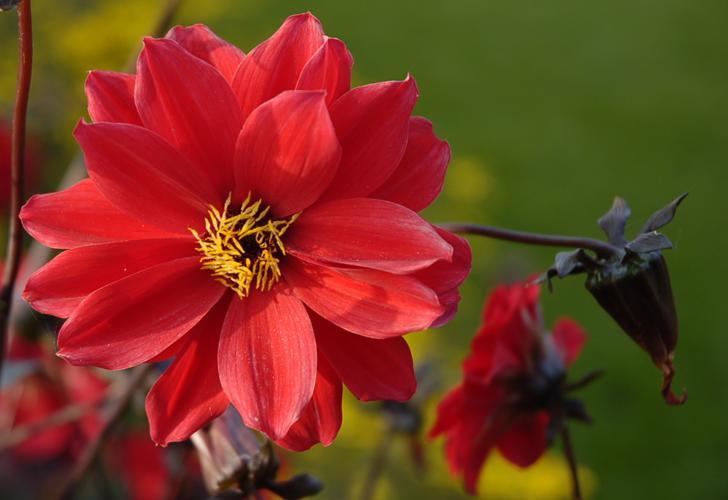
Label: bishop of llandaff